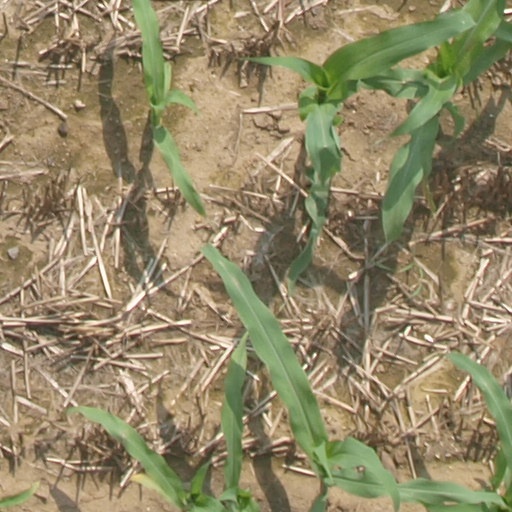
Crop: maize; corn